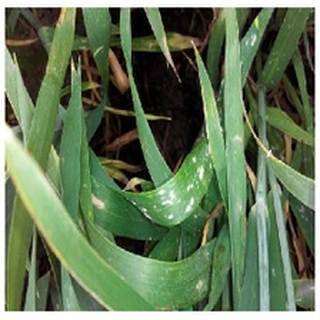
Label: wheat_mildew